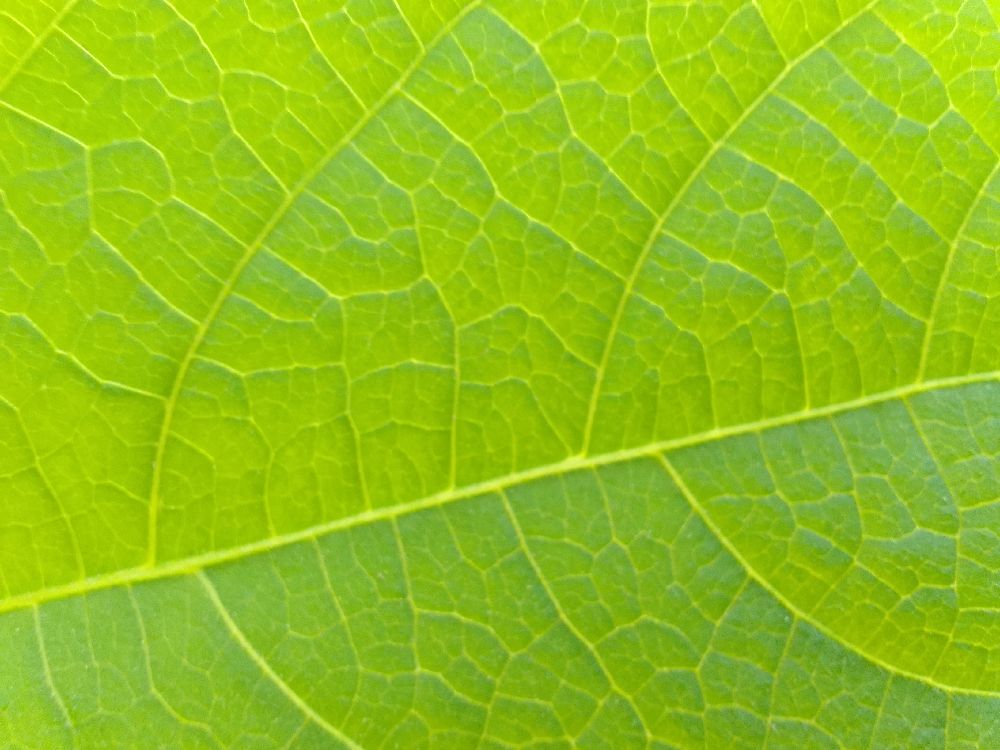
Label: healthy